Frizzle (chicken plumage)

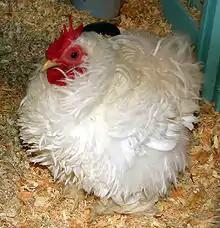
A Frizzle White Pekin

A frizzle refers to a plumage pattern in domesticated chickens ("Gallus gallus domesticus") characterized by feathers that curl outwards, rather than lying flat as in most chickens. The frizzle type is not a separate breed, but a variety within breeds. Though all breeds of chickens may be frizzled; it is most commonly seen in breeds such as the Cochin, Pekin, and Polish. Chickens with this pattern are sometimes referred to as frizzles. The gene which causes the frizzles' peculiar feathering is an incomplete dominant trait.